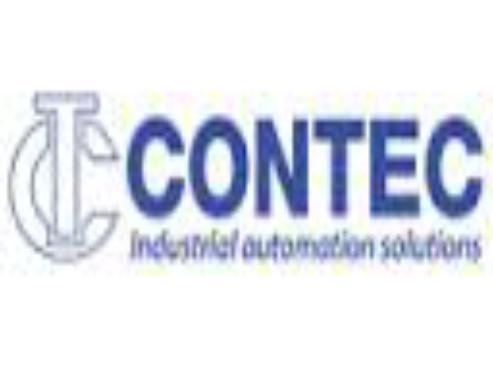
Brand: Contec
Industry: Electronic